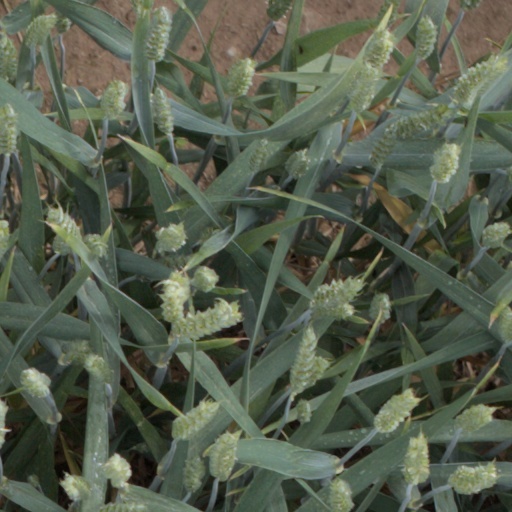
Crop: wheat